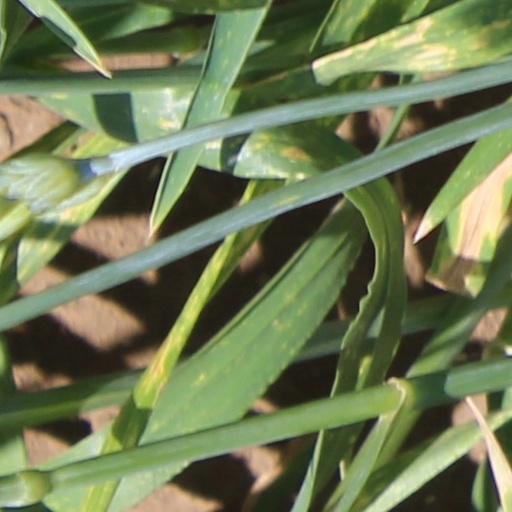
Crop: wheat